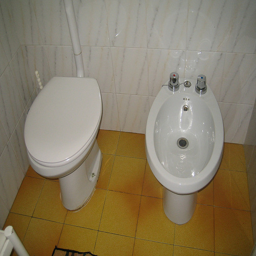
A white toilet sitting next to a bidet.
two toilets sitting on yellow tiles in a bathroom
A small sink and toilet in a bathroom with a yellow floor and white walls.
This bathroom has a toilet and a duvet.
It is an area with many things to watch.